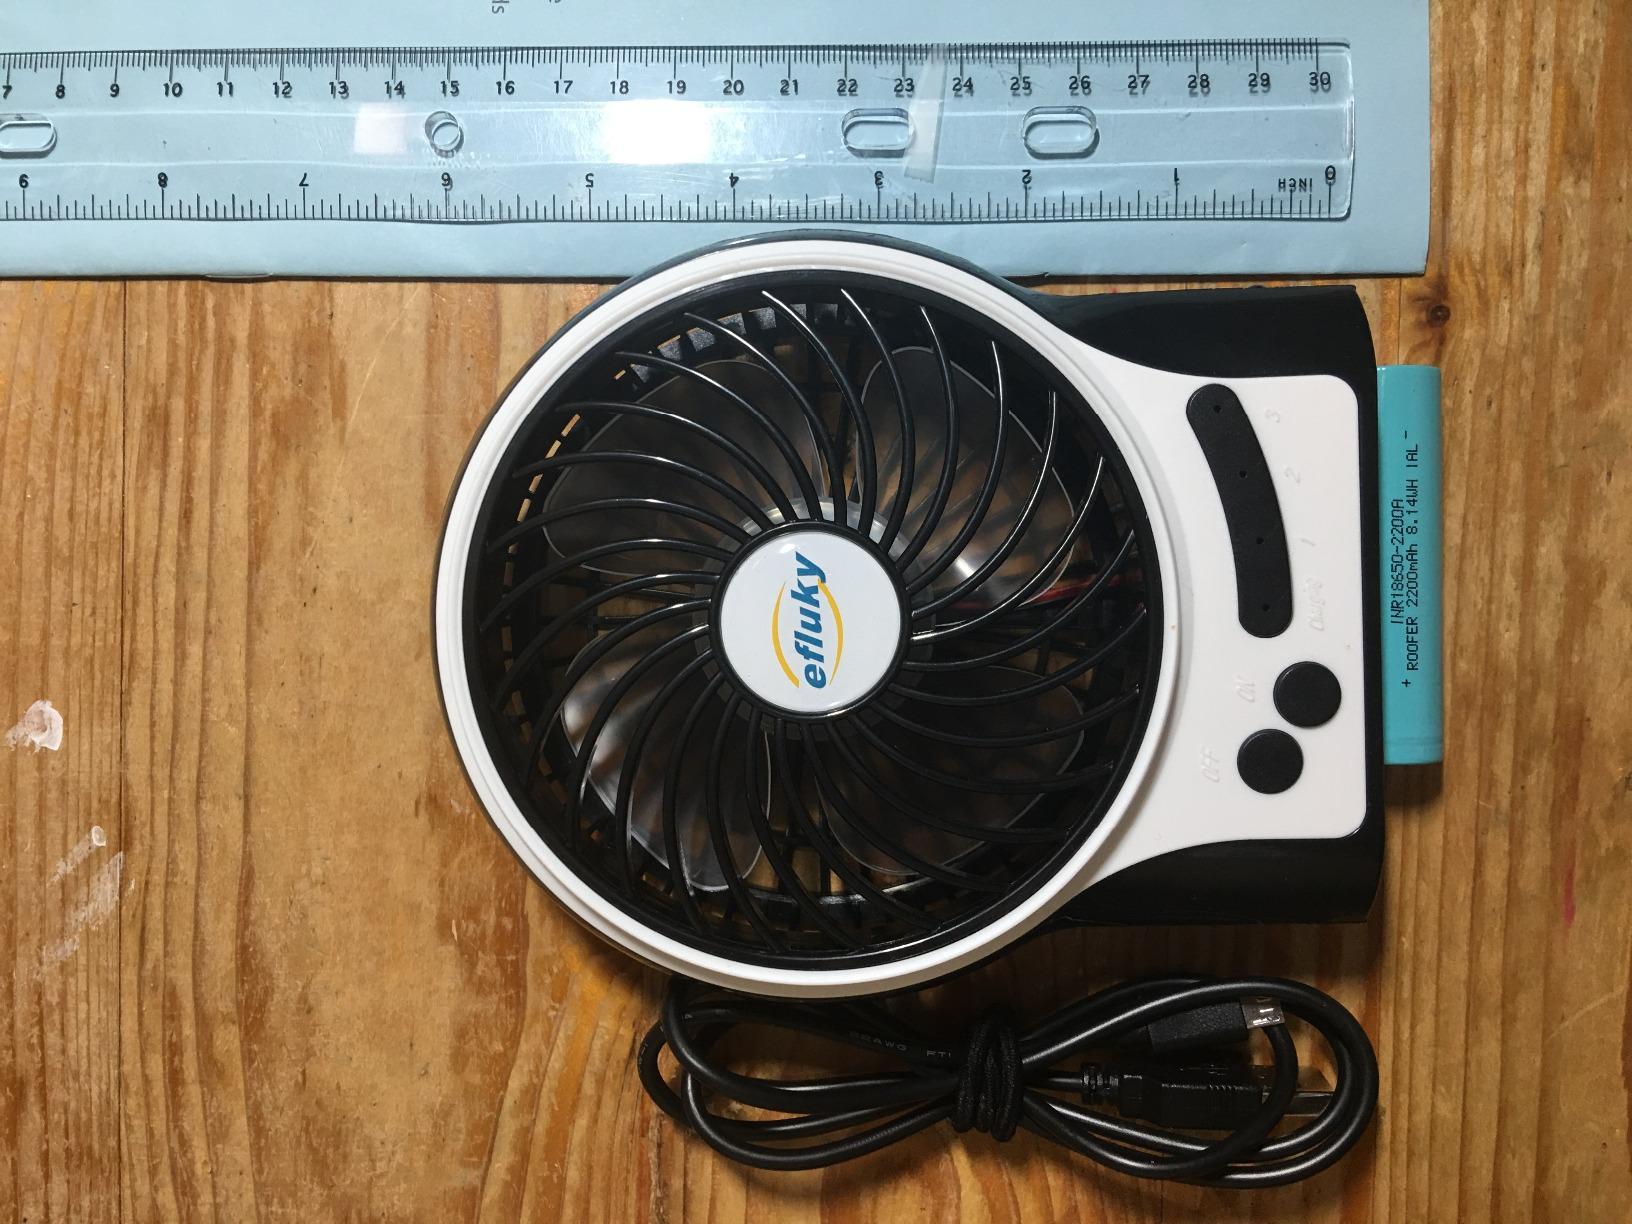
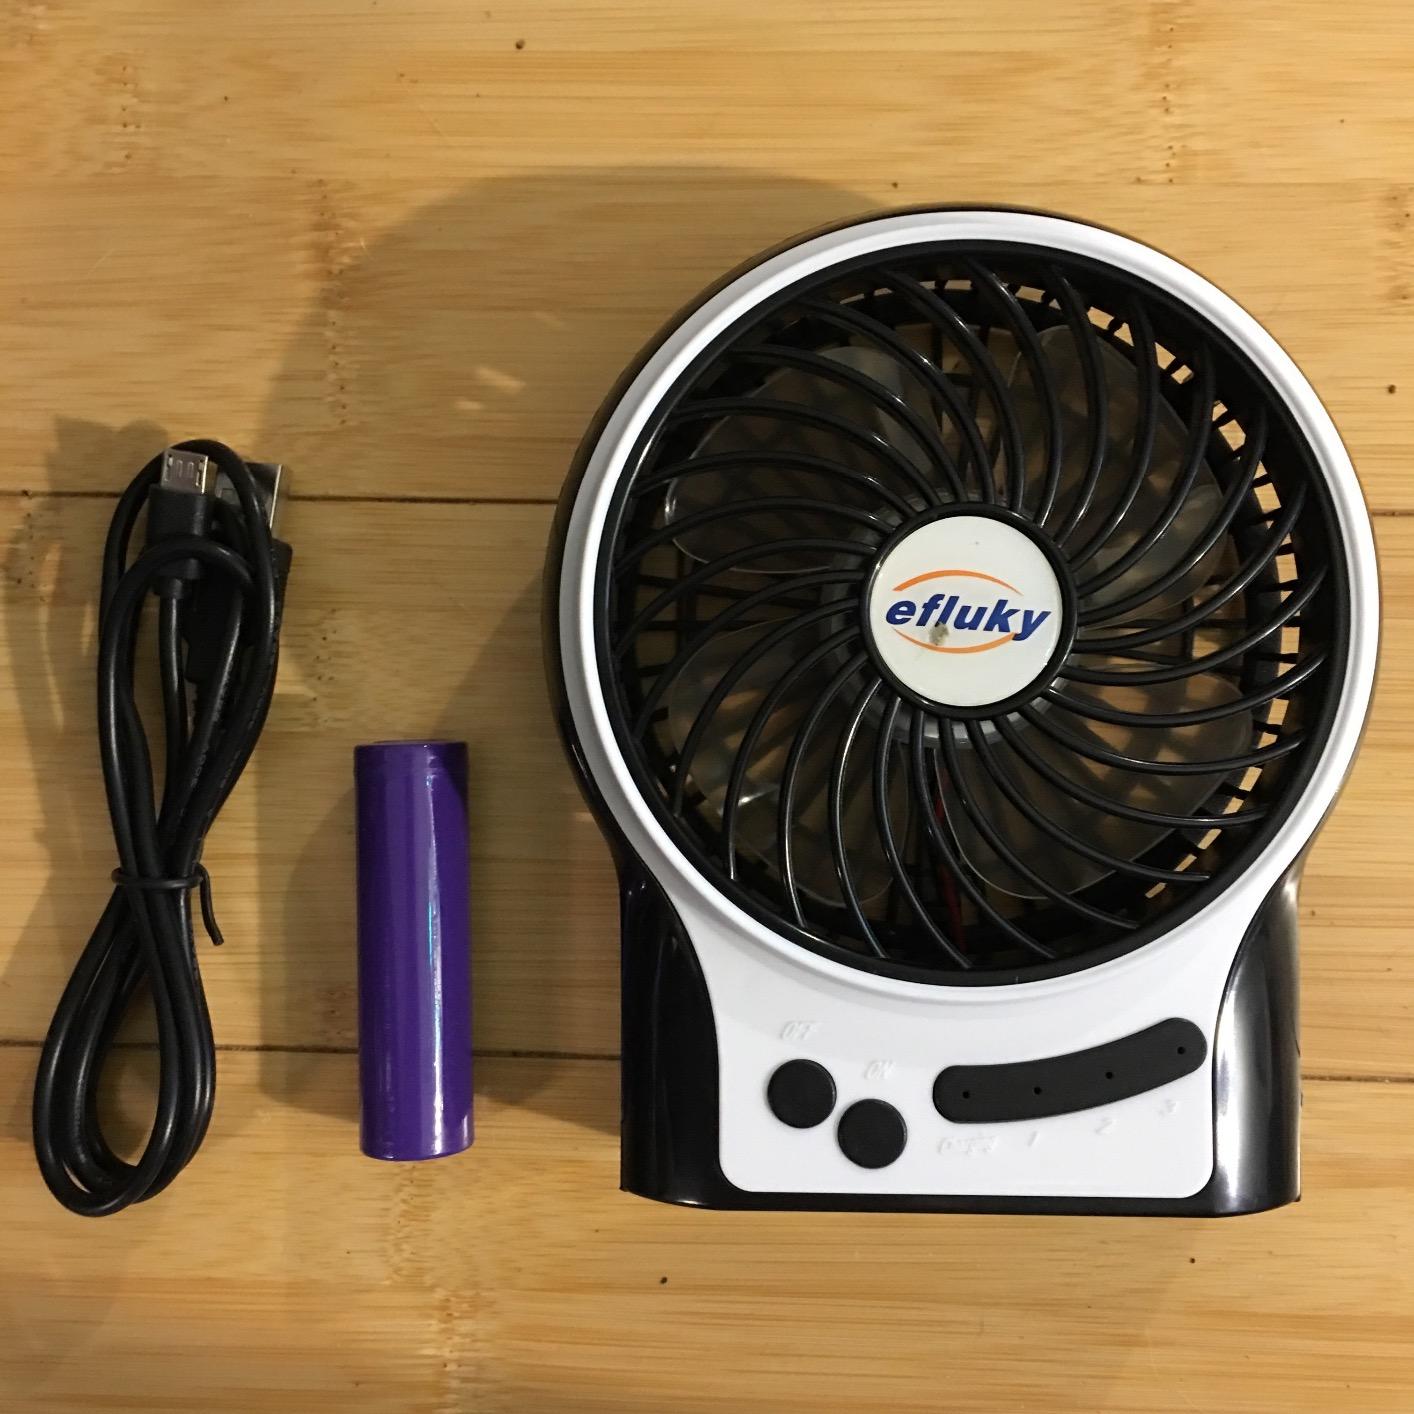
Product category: fan
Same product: yes